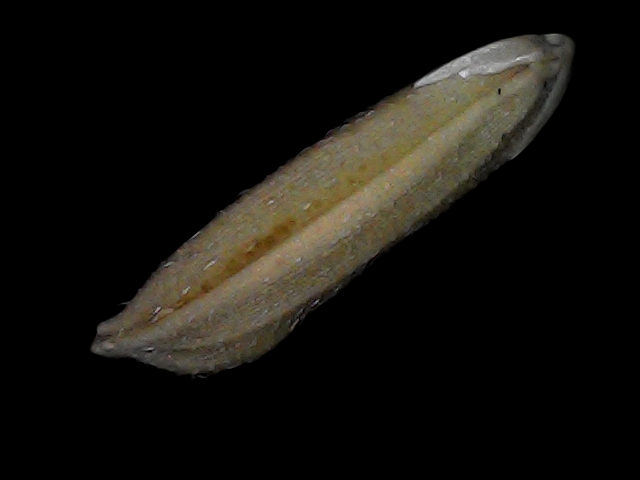
Rice variety: Bd87